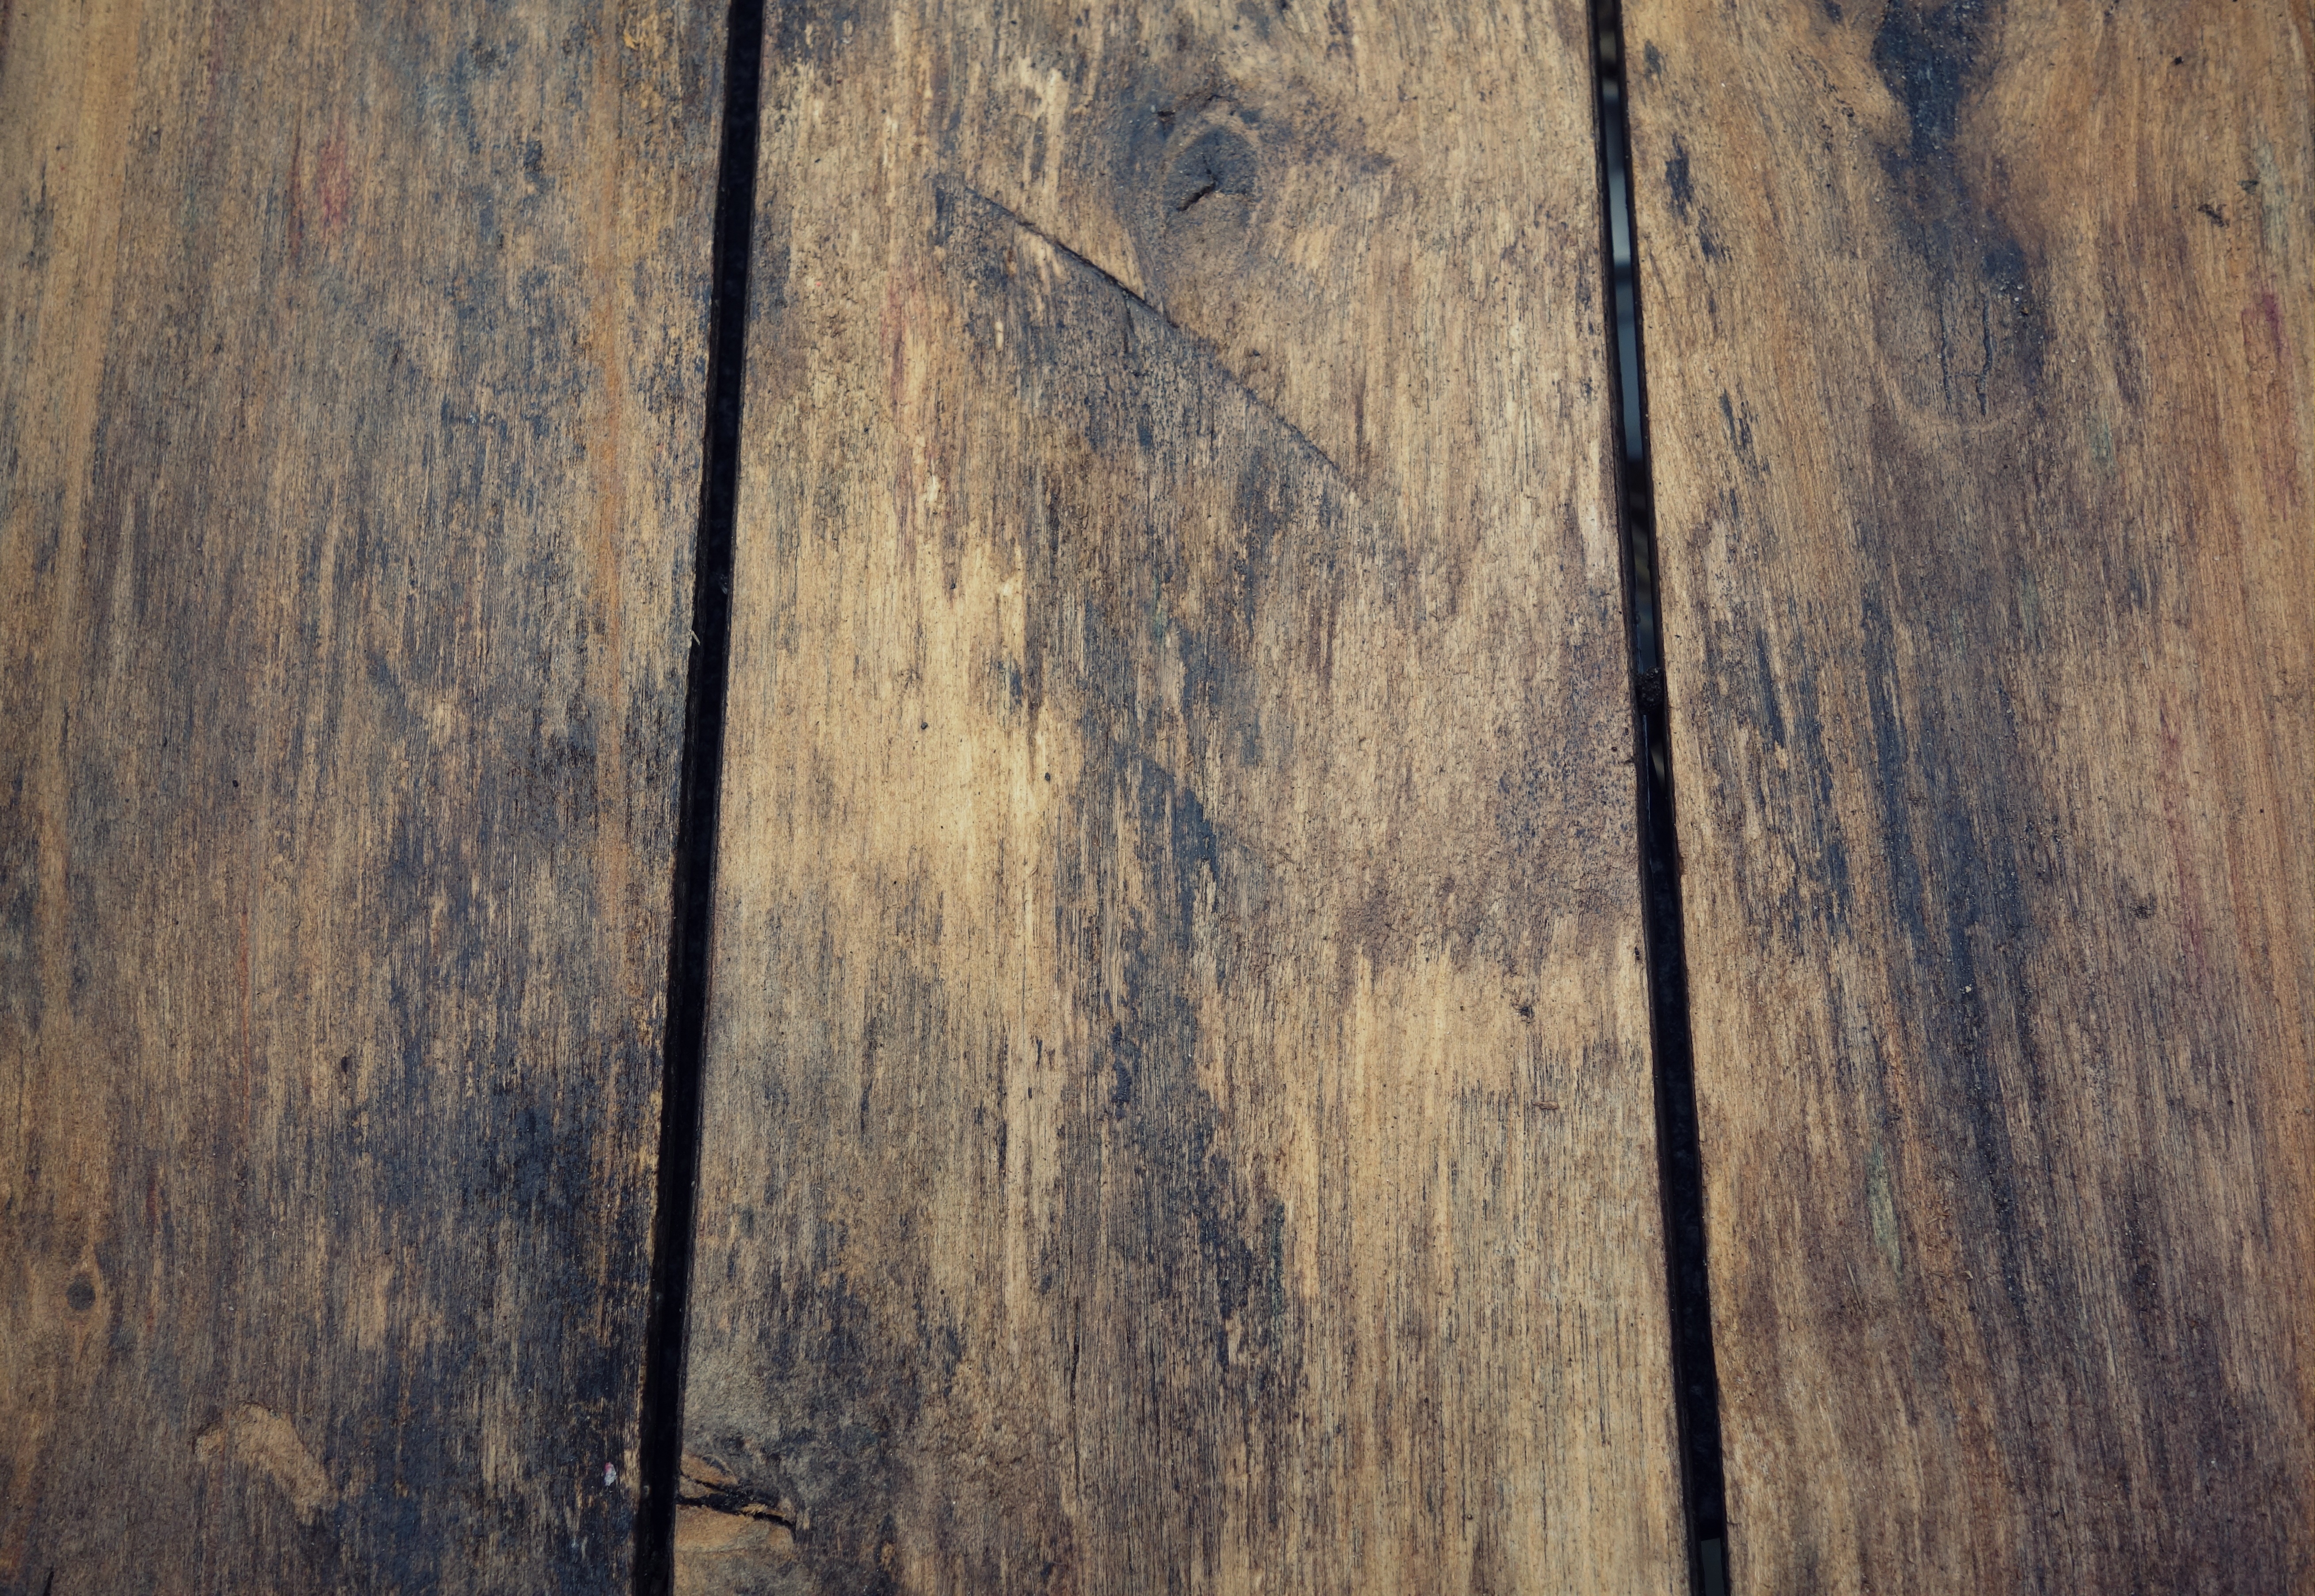
structure, wood, grain, texture, plank, floor, pattern, brown, soil, lumber, background, hardwood, flooring, wood flooring, man made object, laminate flooring, wood stain